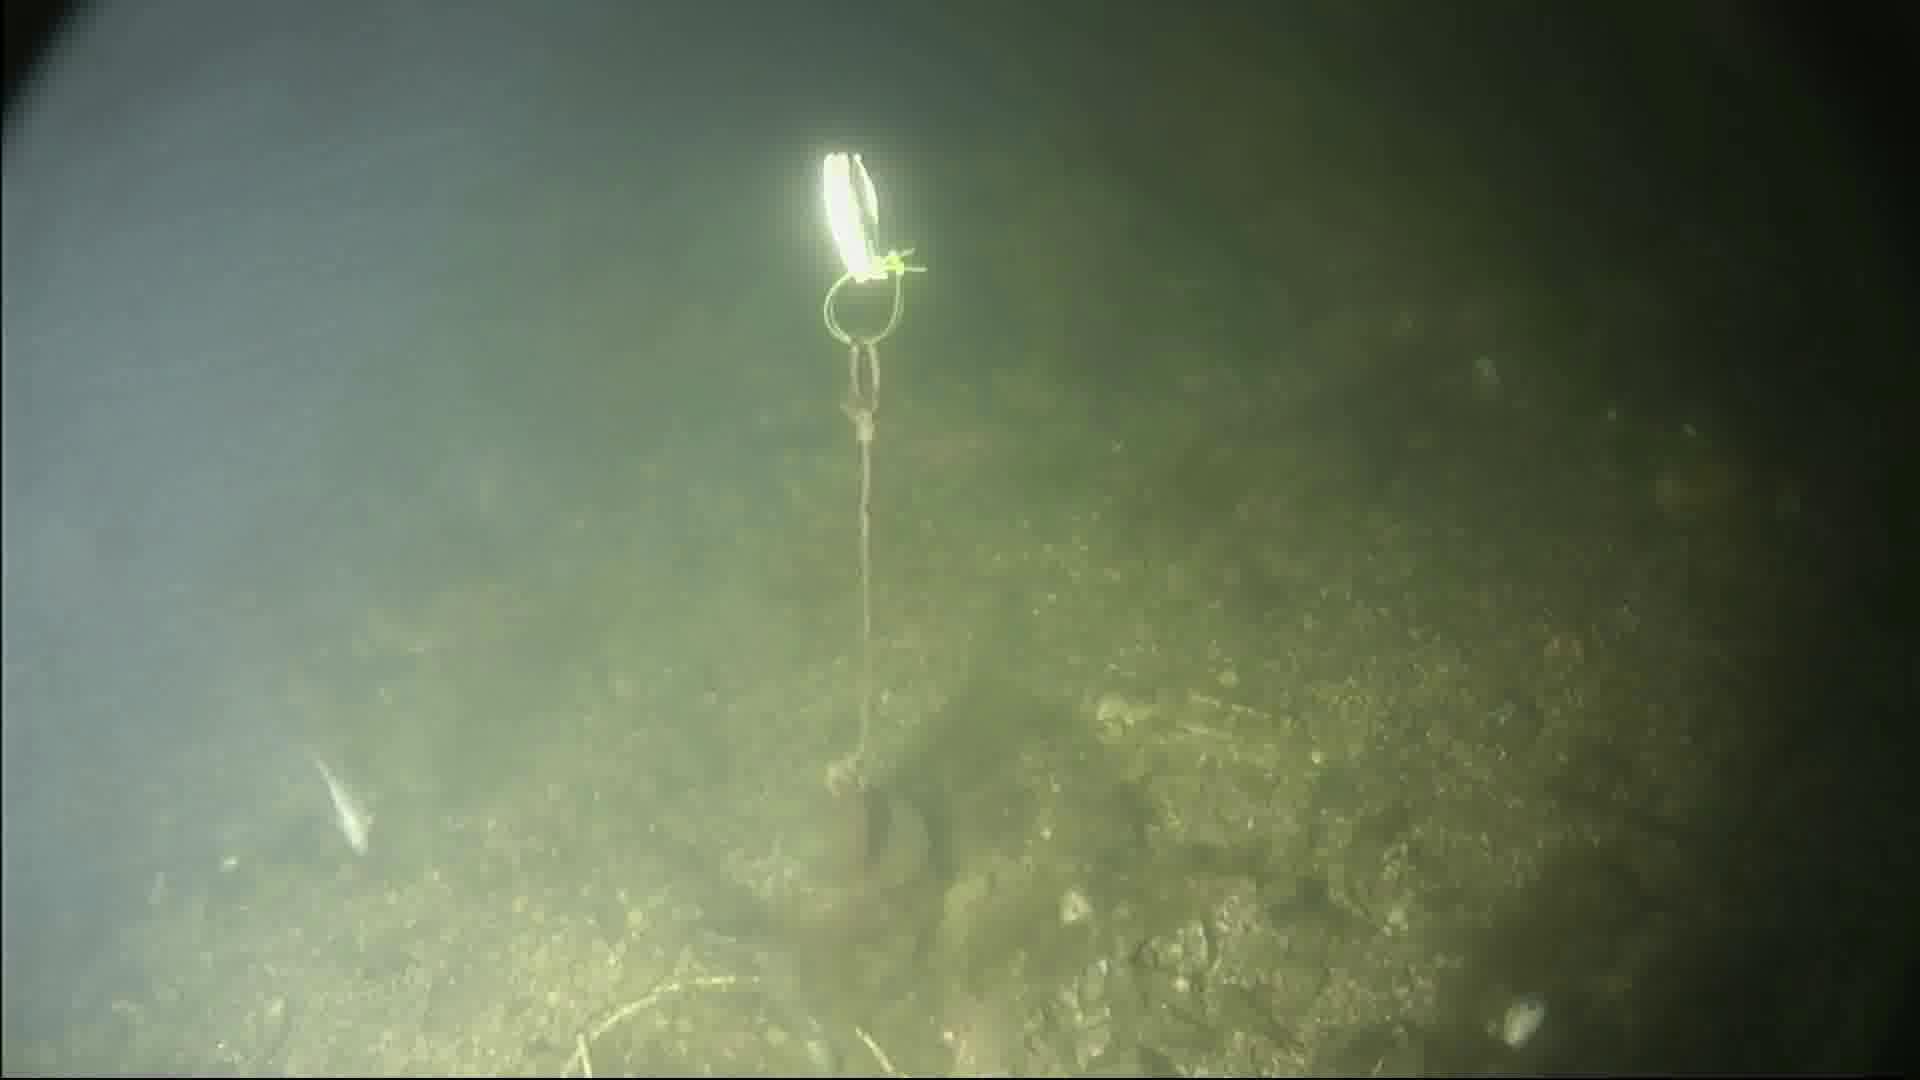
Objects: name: small_fish